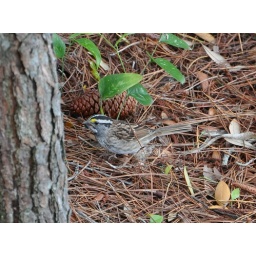
white throated sparrow in orange beach al